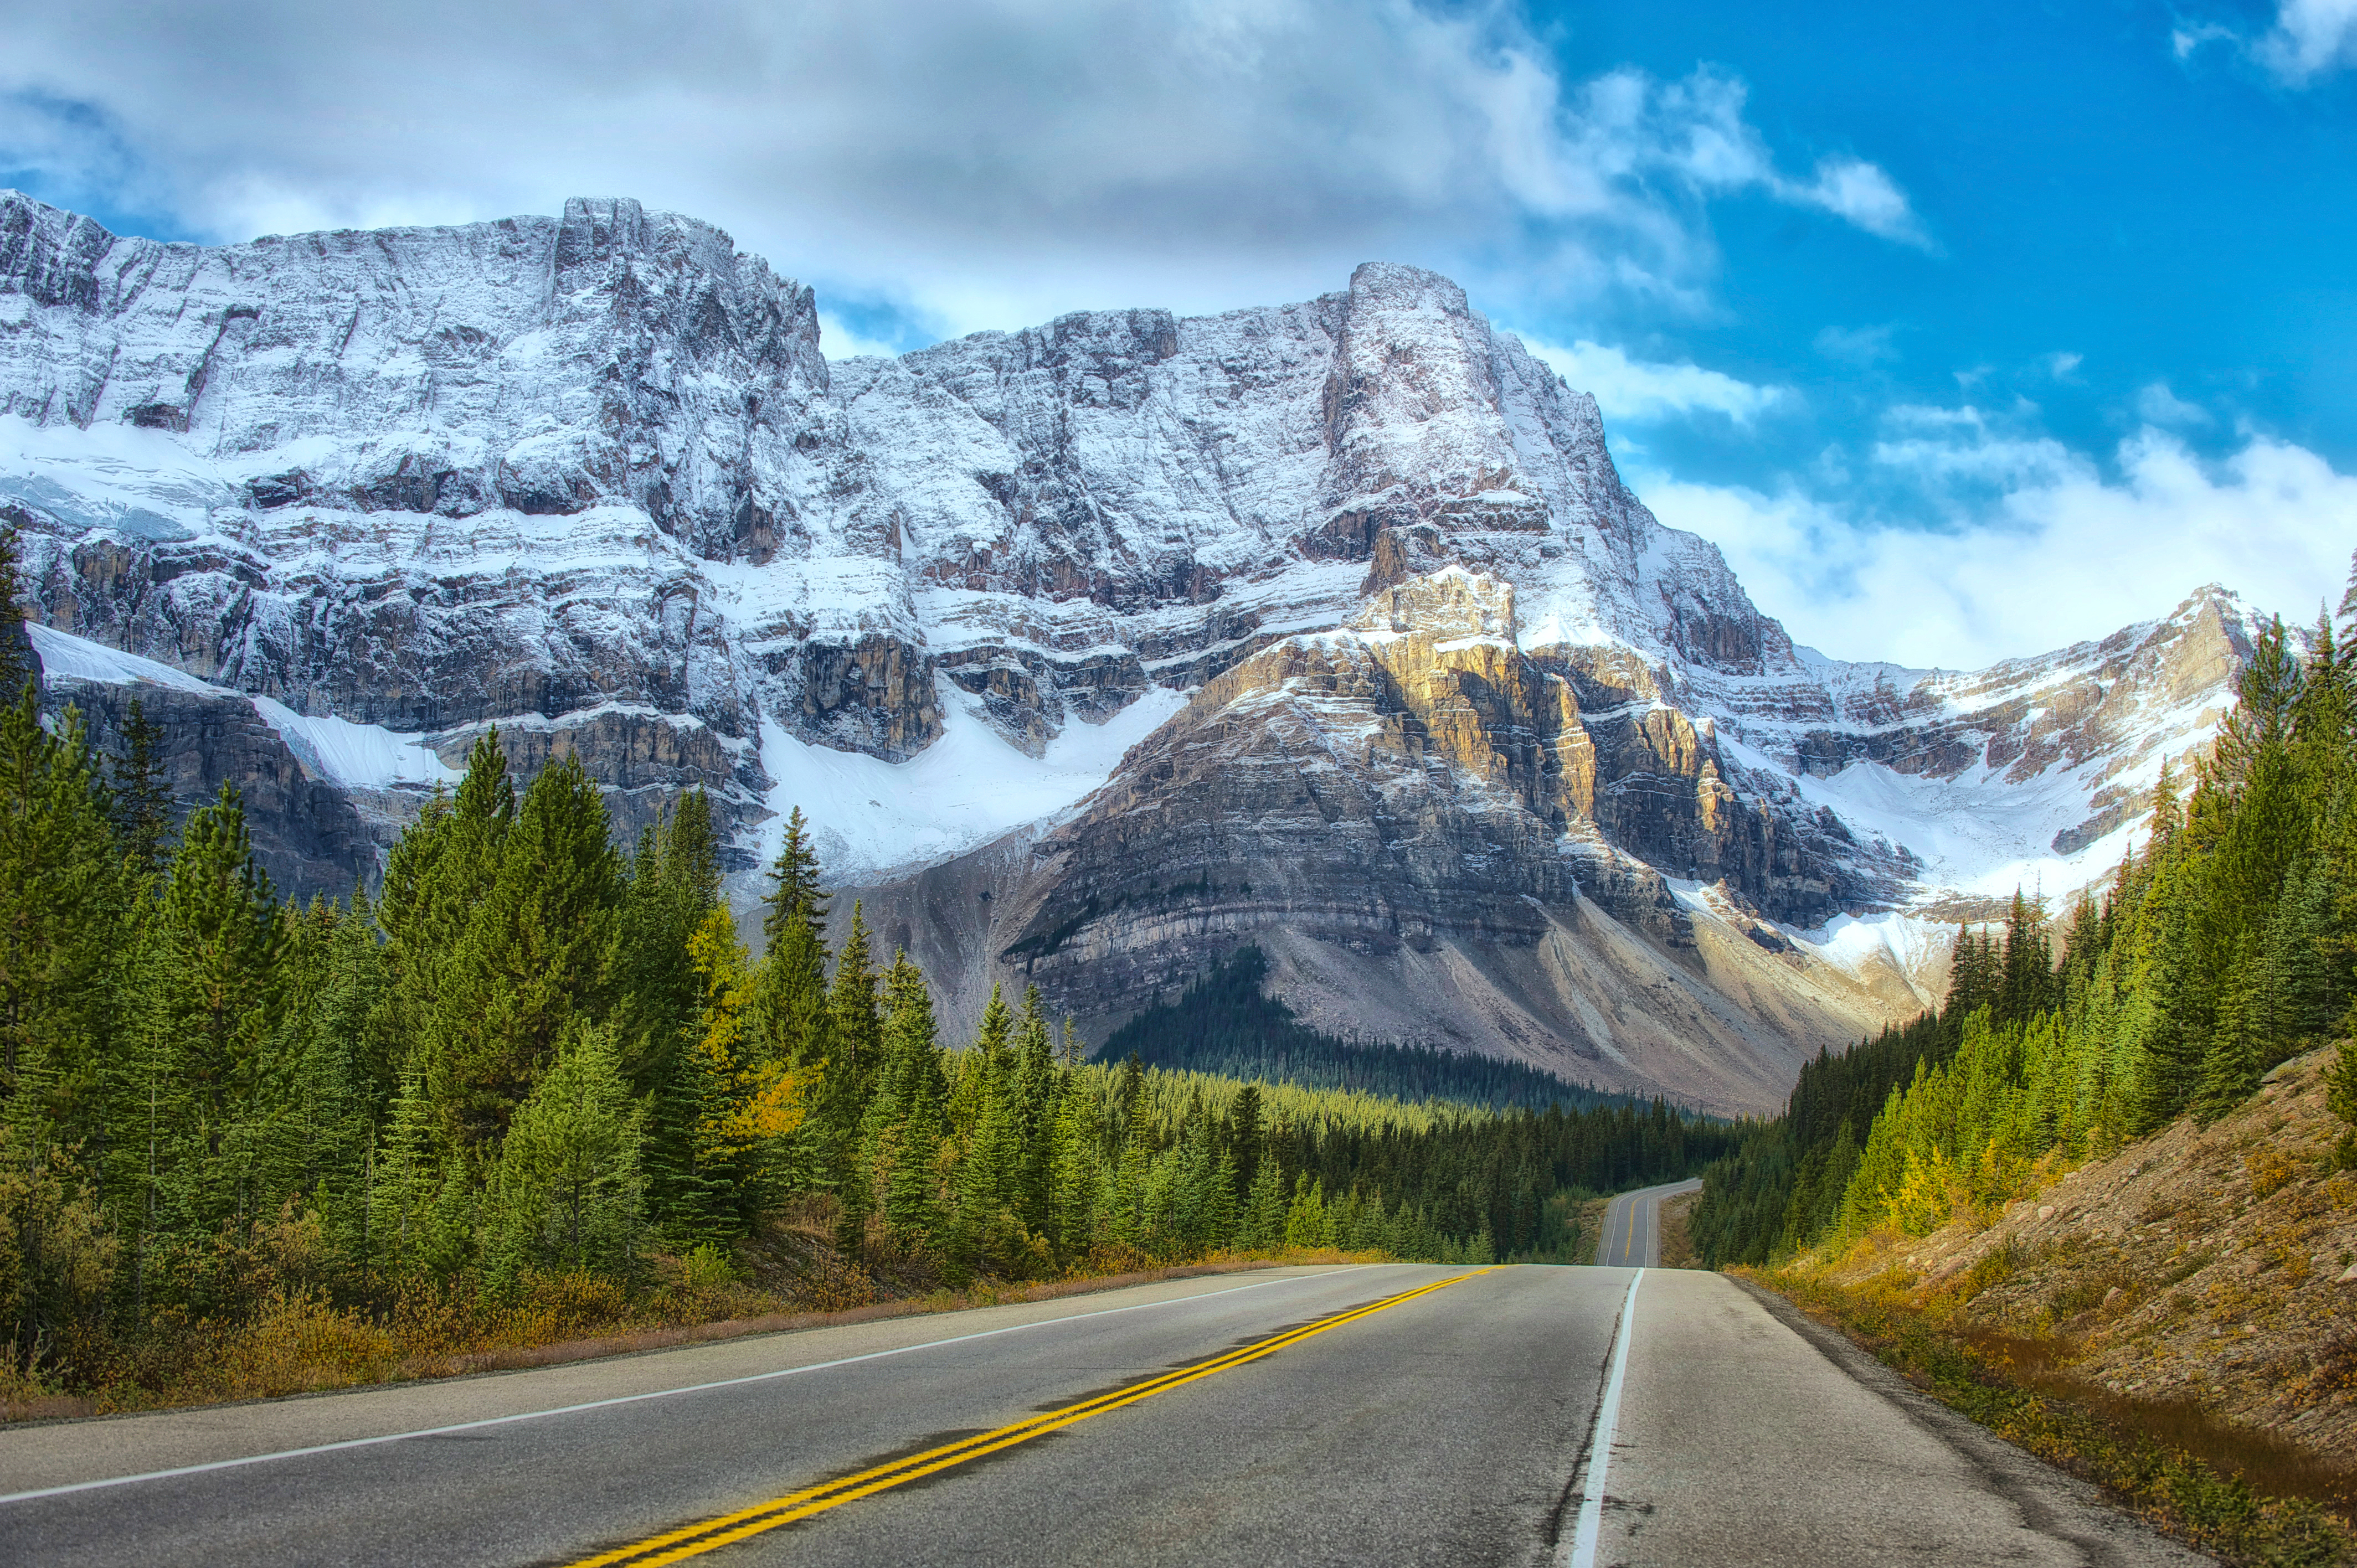
landscape, mountain, snow, road, highway, valley, mountain range, asphalt, fjord, route, ridge, road trip, alps, plateau, landform, mountain pass, mountainous landforms